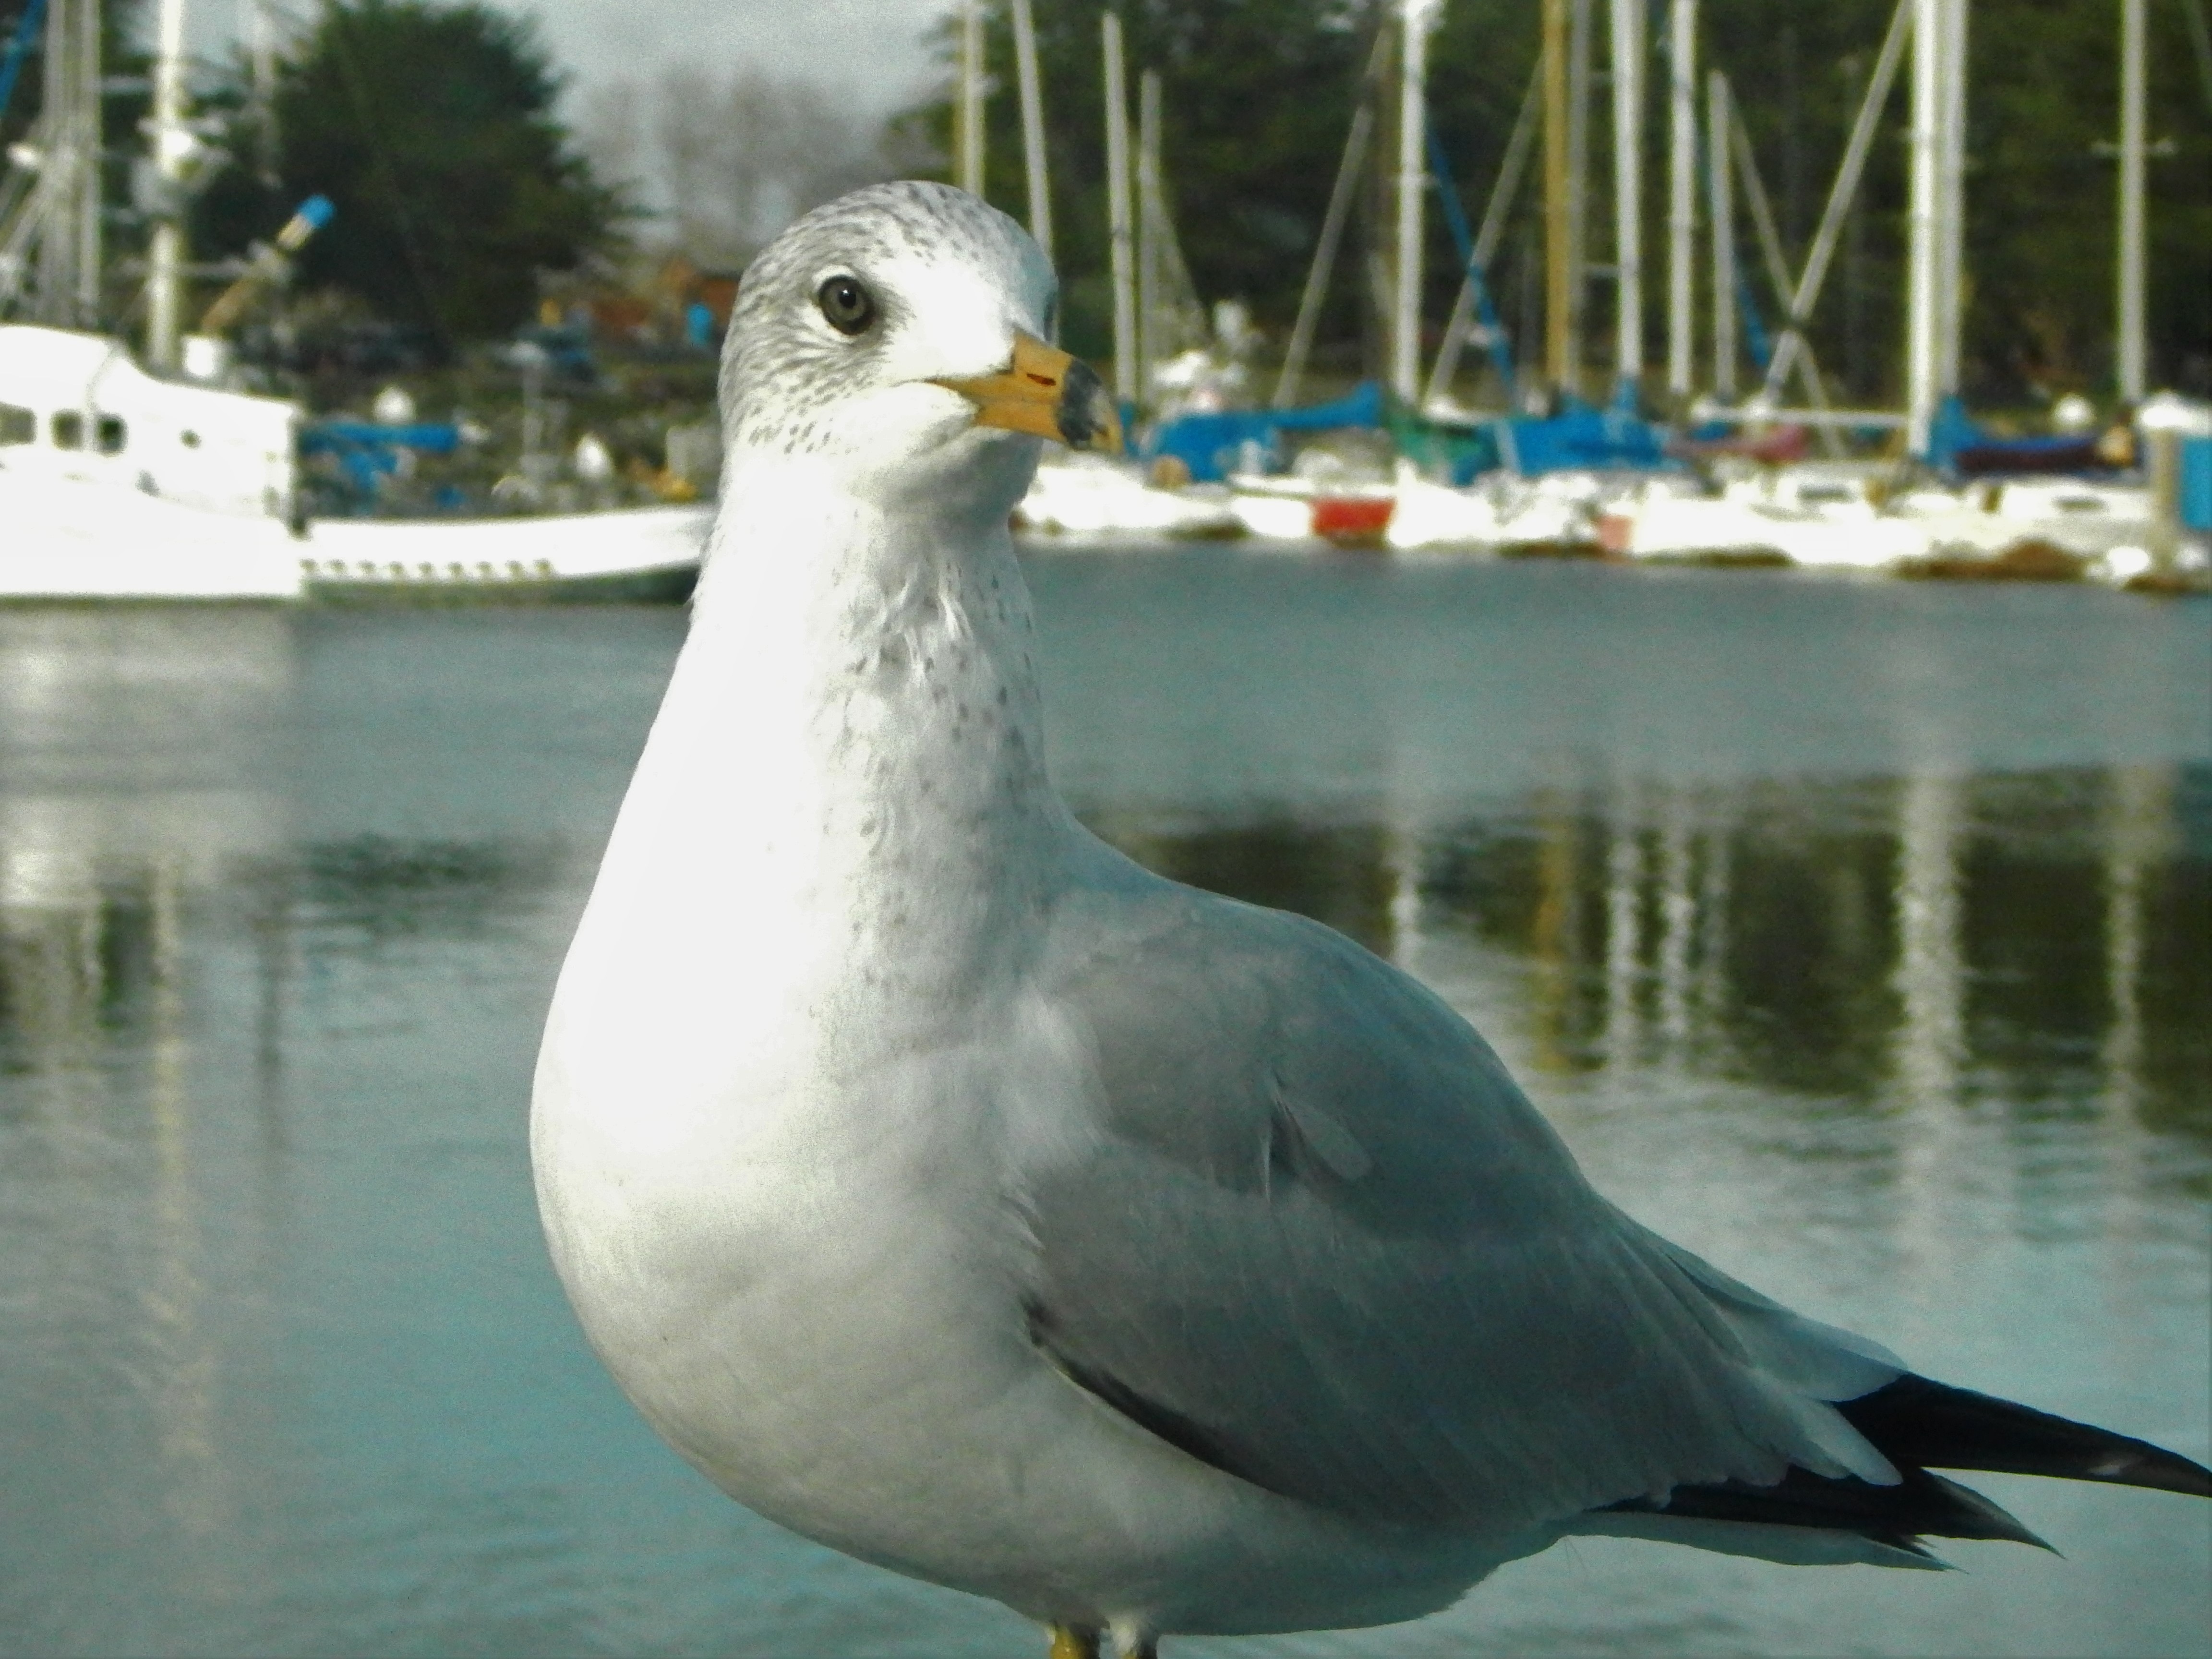
bird, seabird, gull, beak, fauna, vertebrate, charadriiformes, european herring gull, pigeons and doves